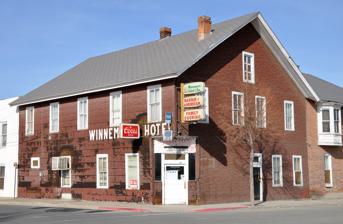
Building: Winnemucca Hotel
Country: United States of America
Year built: 1863
United States historic place Winnemucca Hotel U.S. National Register of Historic Places Photo in April, 2013 Show map of Nevada Show map of the United States Location 95 S. Bridge St., Winnemucca, Nevada Coordinates 40°58′28″N 117°44′15″W / 40.97444°N 117.73750°W / 40.97444; -117.73750 Area 0.4 acres (0.16 ha) Built 1863 Built by Lay Bros. Architectural style Early Commercial NRHP reference No. 05000471 Added to NRHP May 26, 2005 The Winnemucca Hotel , located at 95 S. Bridge St. in Winnemucca, Nevada , was an Early Commercial style structure built in 1863.  The structure was demolished in 2019. It was listed on the National Register of Historic Places in 2005. It was one of the oldest buildings in Winnemucca and is significant for its role in commercial development of Winnemucca and for association with Basque sheepherders.  It has been known for its potent Basque drink, Picon Punch . The hotel was demolished between 2015 and 2019. See also Martin Hotel (Winnemucca, Nevada) – also known its association with Basque sheepherders References